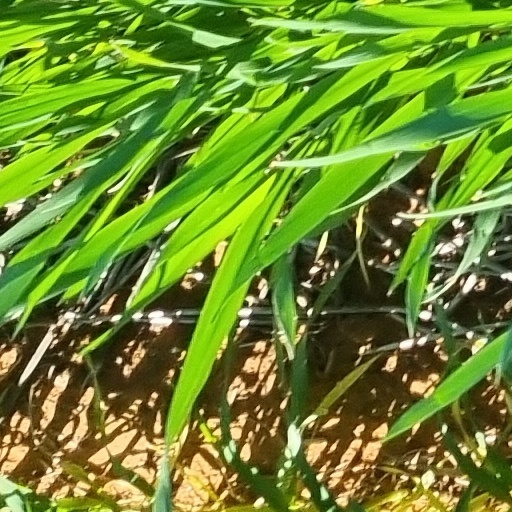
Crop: wheat